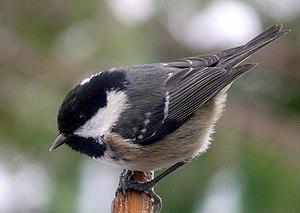
Schokland est une ancienne île du golfe du Zuiderzee, située dans la province néerlandaise du Flevoland.